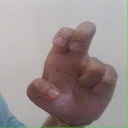
अक्षर: अ